Student

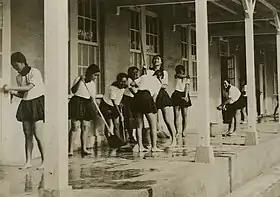
Taiwanese schoolgirls during Japanese rule, 1927

In South Africa, education is divided into four grade groups: the Foundation Phase (grades 0–3), the Intermediate Phase (grades 4–6), the Senior Phase (grades 7–9), and the Further Education and Training or FET Phase (grades 10–12).